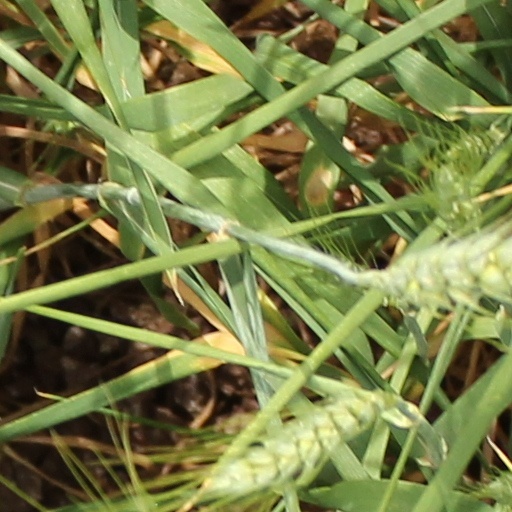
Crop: wheat